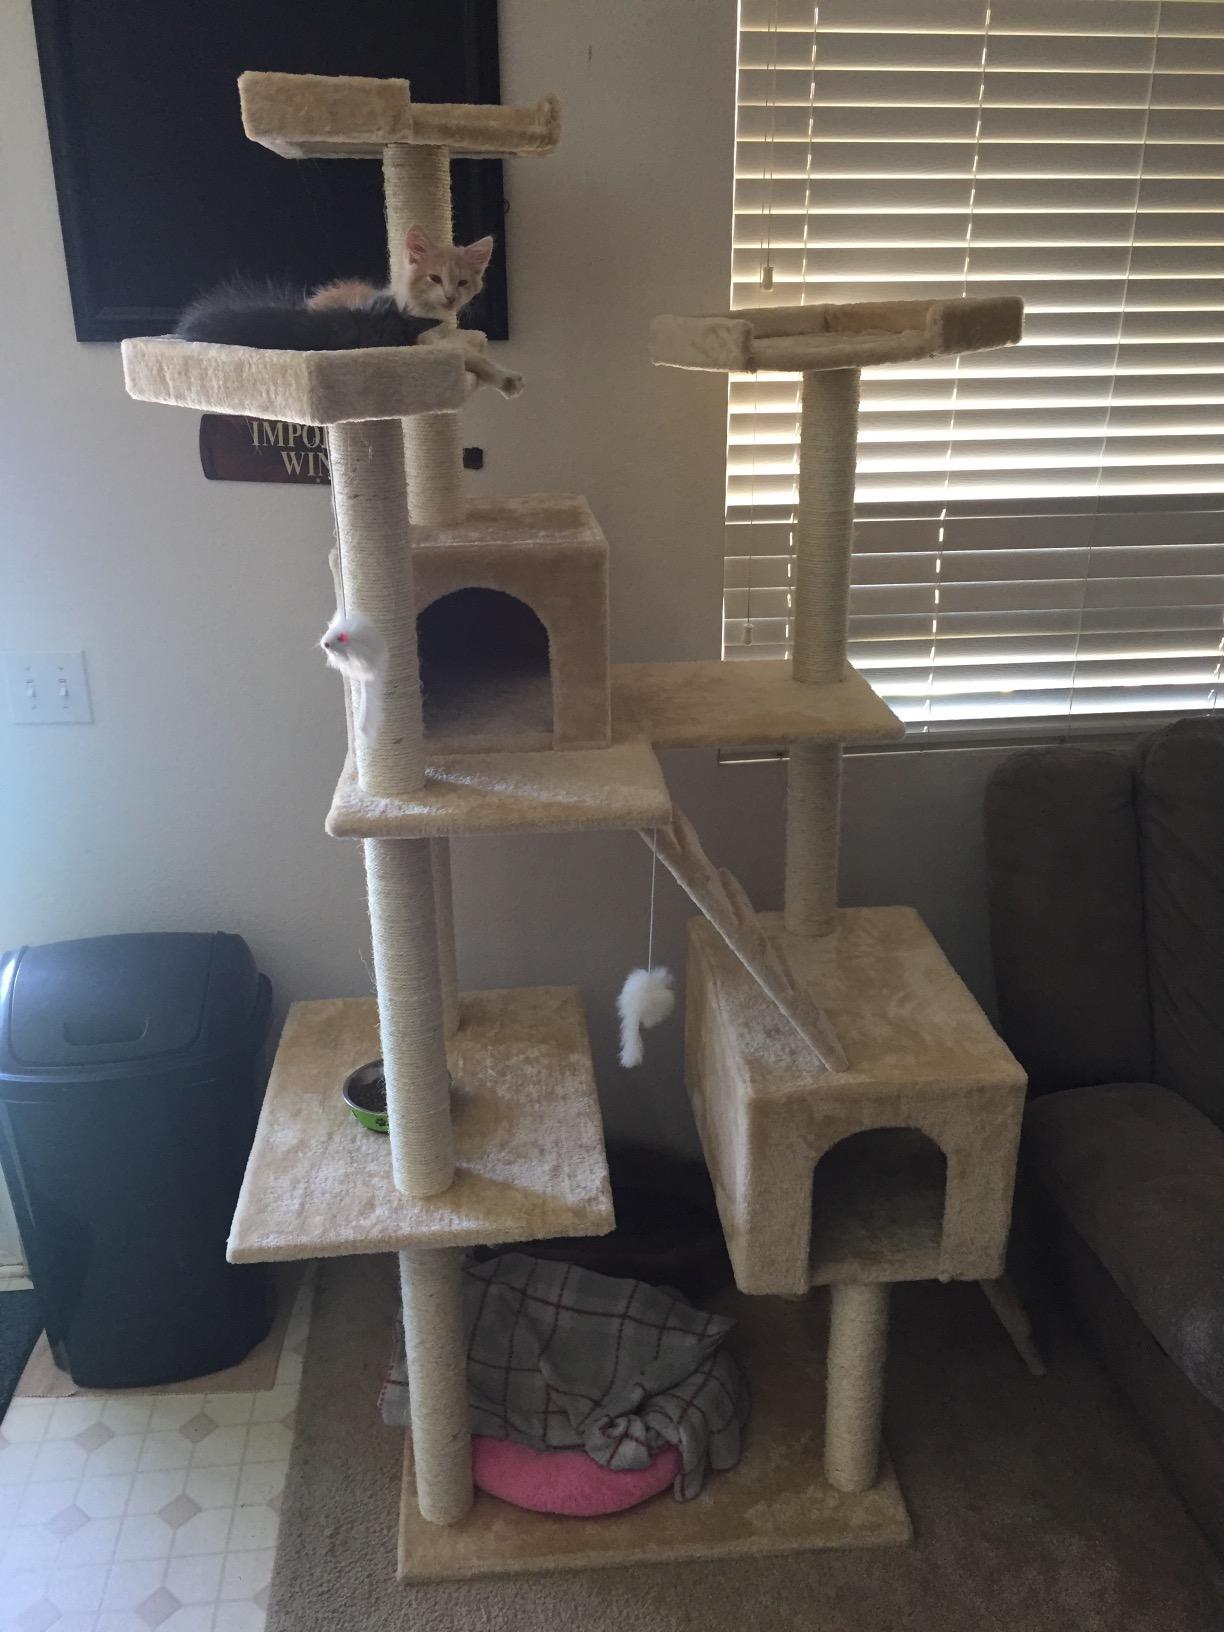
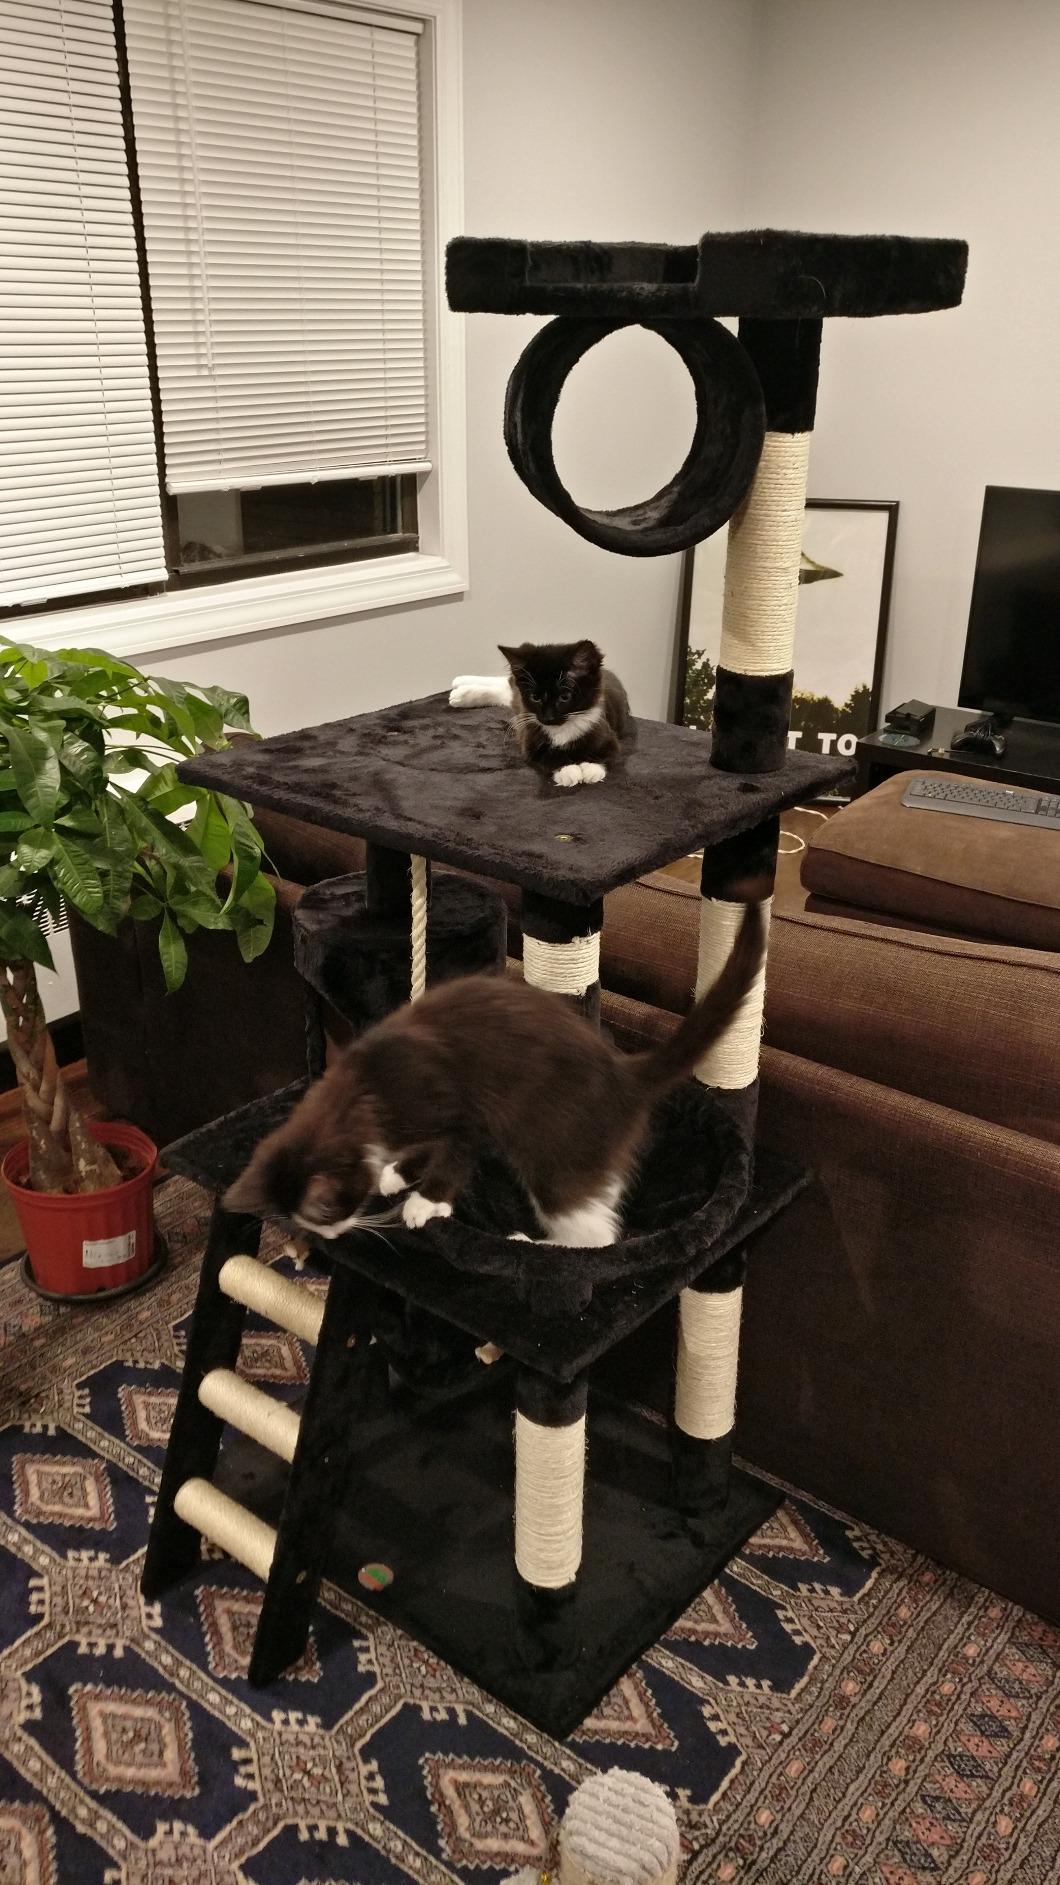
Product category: items_cat tree
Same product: no